103 series

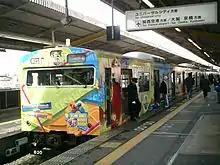
A JR-West refurbished set in USJ promotional livery in December 2005

JR-West continues to operate a large number of 103 series sets, many of which have received extensive life-extension refurbishment. JR-West currently operates 103 series sets on the following lines. They were also used on the Osaka Loop Line until October 2017. As of 2024, there are 63 cars still in service.